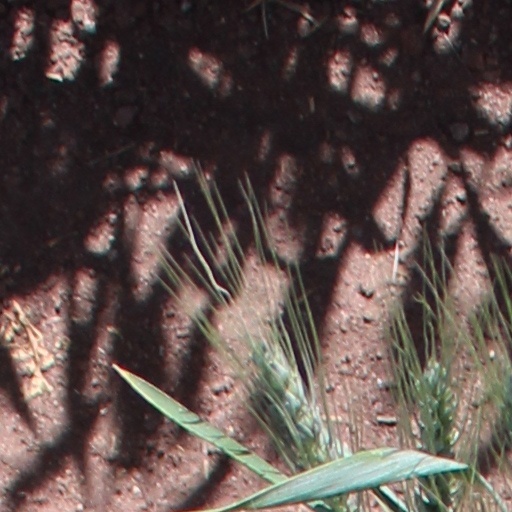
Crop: wheat